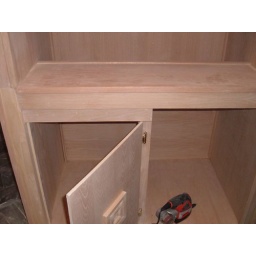
cabinet under the bar and space to the right is for the mini-fridge